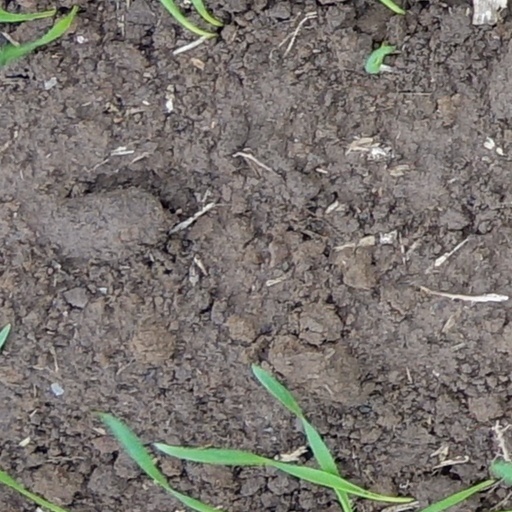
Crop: wheat